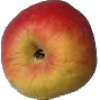
Label: Apple Red Yellow 1